The Gross Clinic

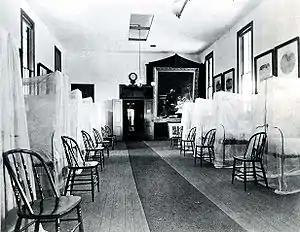
"The Gross Clinic" on display in the U.S. Army Post Hospital at the 1876 Centennial Exposition.

The painting was submitted for the 1876 Centennial Exhibition in Philadelphia, but was rejected by the Committee of Selection. When it was eventually displayed in Ward One of the U.S. Army Post Hospital, a critic for the "New York Tribune" wrote that it was: